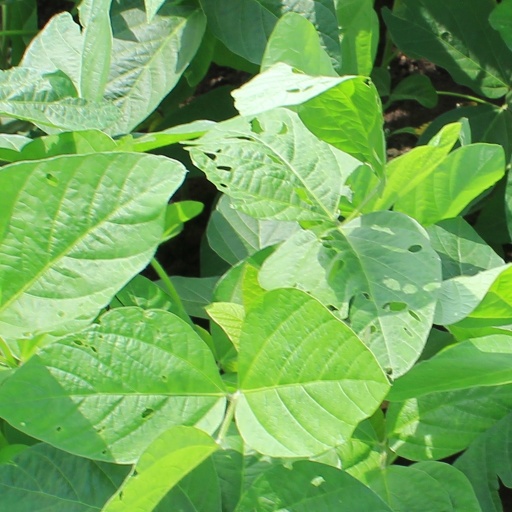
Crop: soybean